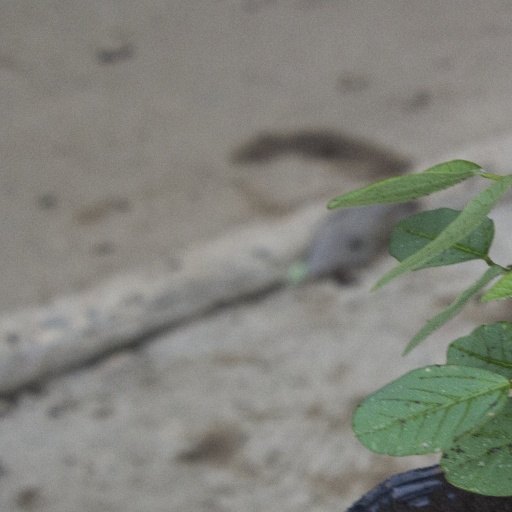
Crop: soybean